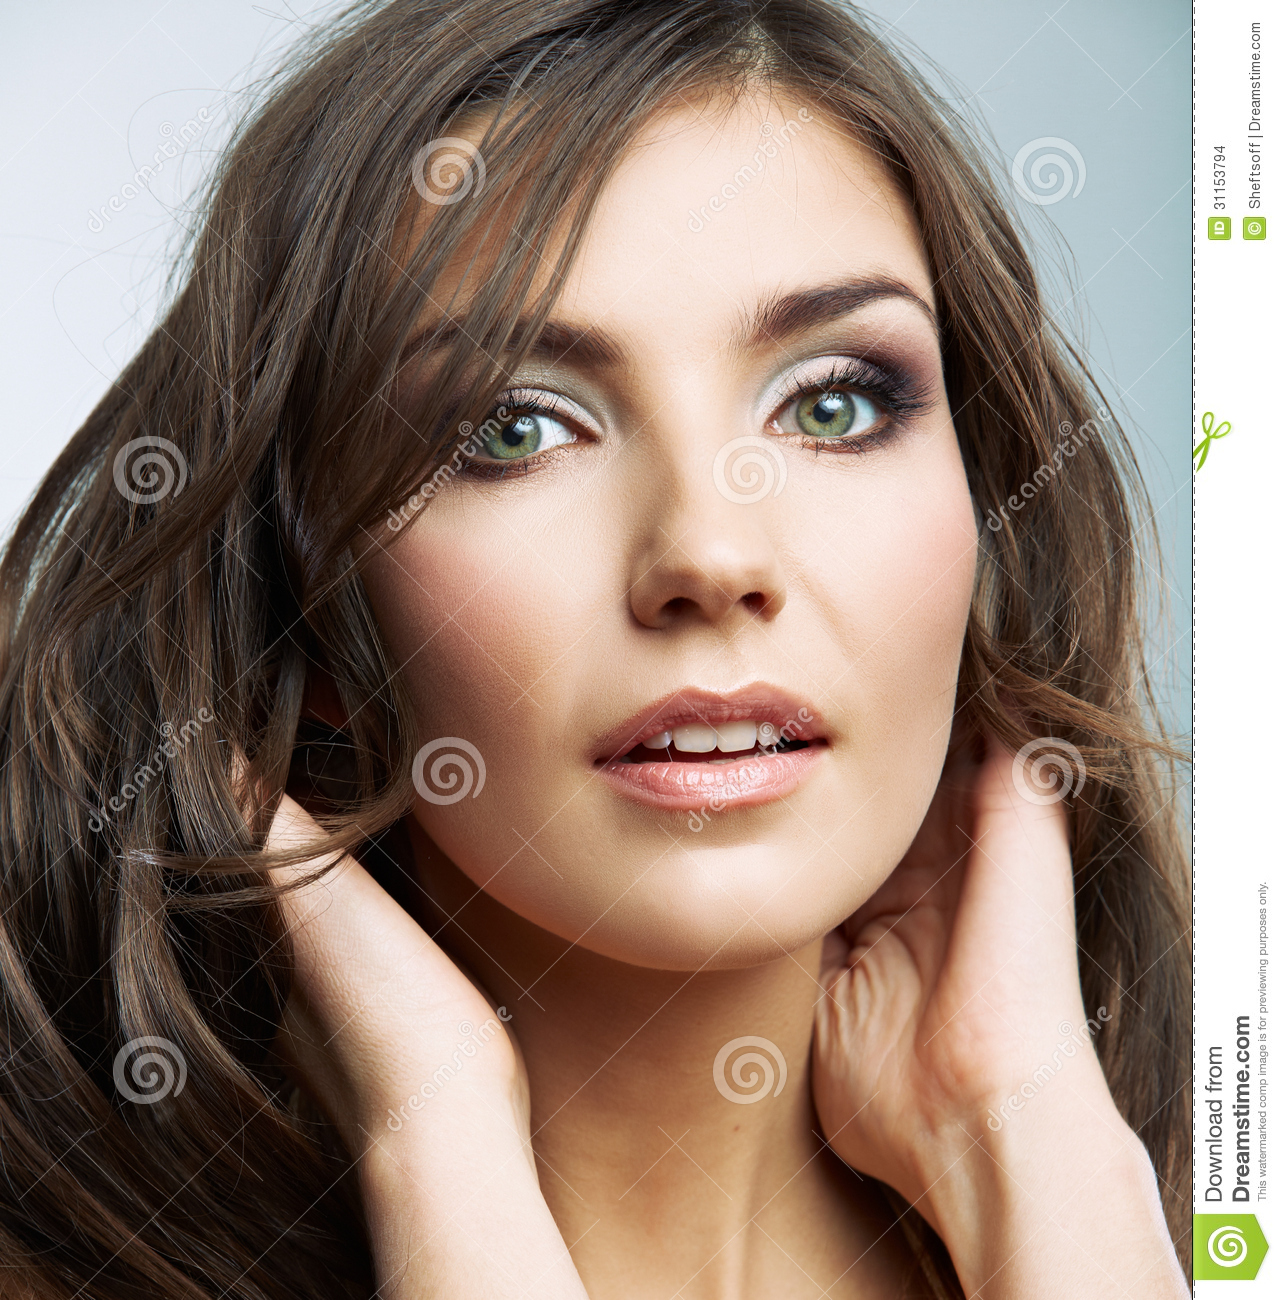
Label: Colored